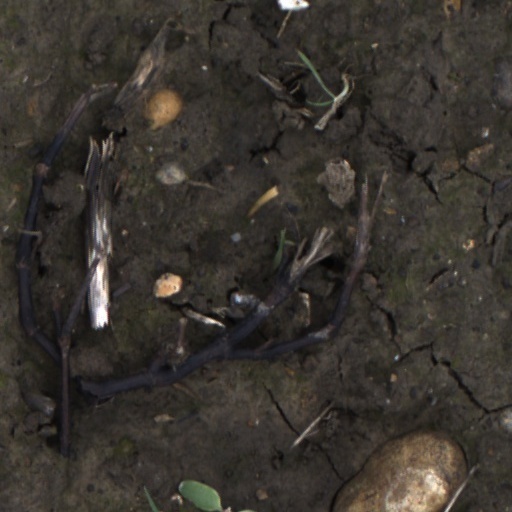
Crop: wheat